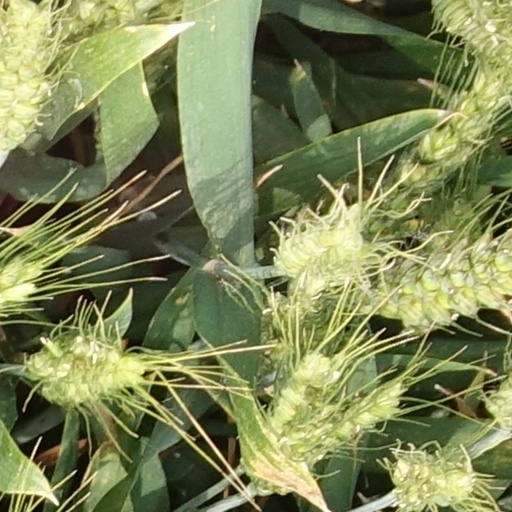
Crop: wheat